Visma–Lease a Bike (men's team)

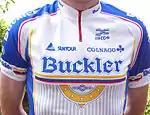
A Buckler jersey

After the 1989 season, the main sponsoring was taken over by Buckler. The Tour of Belgium was won again, and the Ronde van Nederland was won as well. That year, the team had the winner of the Dutch national road race championships again, as Peter Winnen won the race. In 1991, the team won the Amstel Gold Race, the Ronde van Nederland and Tour of Flanders. The team had taken over Steven Rooks from the Panasonic team, who immediately became the Dutch national road race champion.